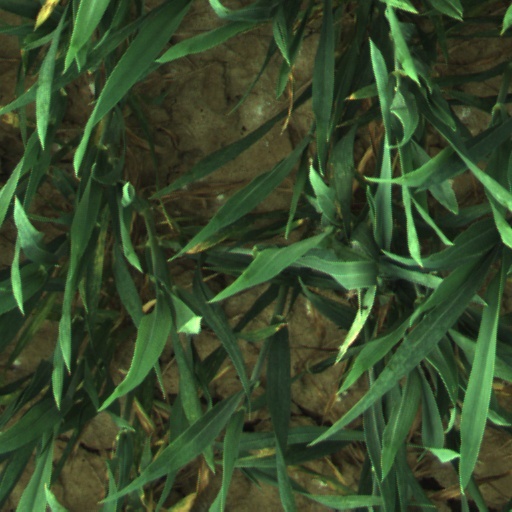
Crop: wheat